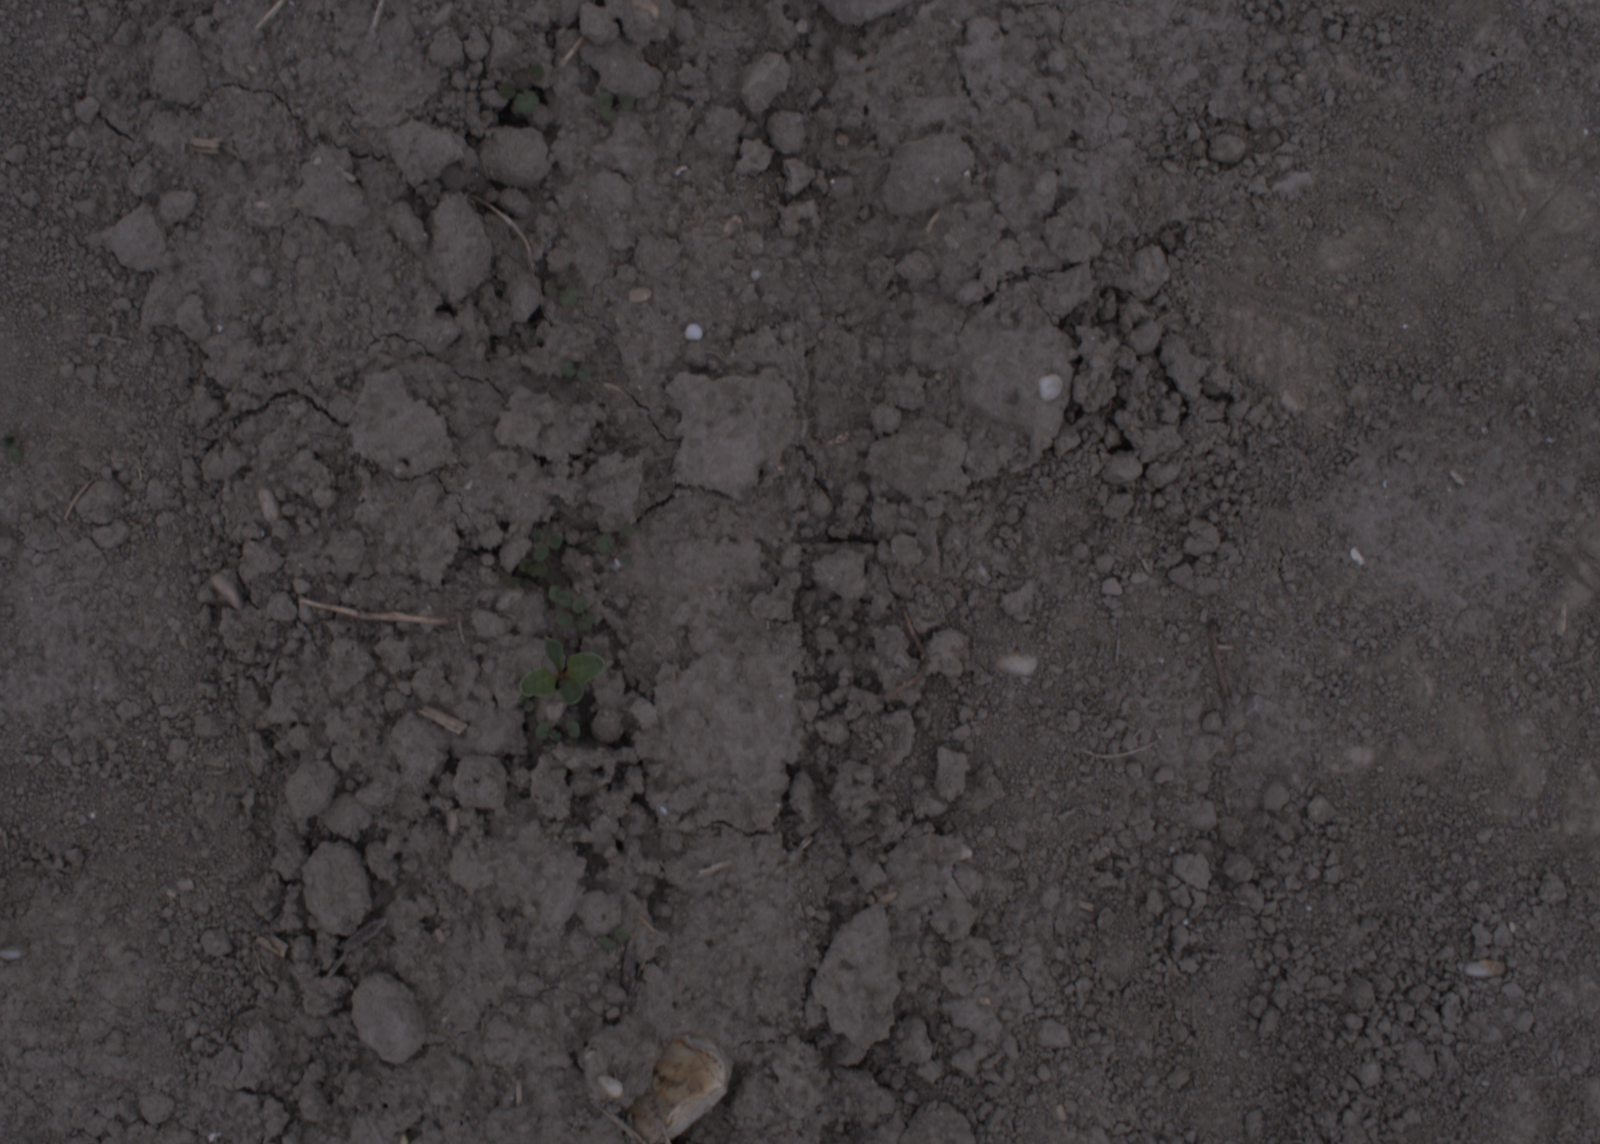
Capture date: 17.08.2020 10:46:55
Weather: cloudy
Wind: light
Seeding date: 21.07.2020
Plant canopy height (mm): 910